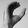
ASL letter: C